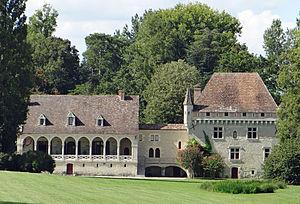
Roumagne - Château de Frémauret
Roumagne est une commune du sud-ouest de la France, située dans le département de Lot-et-Garonne.